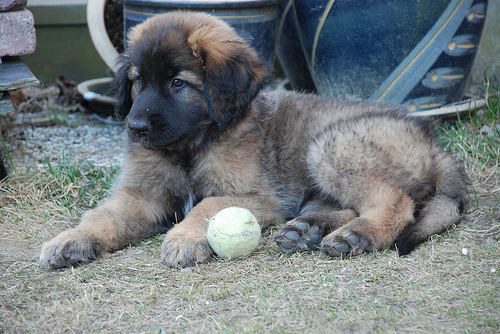
Animal: dog
Breed: leonberger